David Teniers the Younger

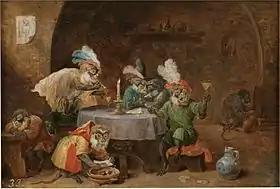
"Smoking and drinking monkeys", c. 1660, oil on panel

Teniers's paintings of the Archduke's collection fall into a genre referred to as 'gallery paintings' or 'pictures of collections'. Gallery paintings typically depict large rooms in which many paintings and other precious items are displayed in elegant surroundings. Antwerp artists Jan Brueghel the Elder and Frans Francken the Younger were the first to create paintings of art and curiosity collections in the 1620s. The genre was further developed by Hieronymus Francken the Younger, Willem van Haecht and Hendrik Staben. The genre became immediately popular in Antwerp where many artists practised it in Teniers's time: they included artists such as Jan Brueghel the Younger, Cornelis de Baellieur, Hans Jordaens, Gonzales Coques, Jan van Kessel the Elder and Hieronymus Janssens. Later practitioners included Teniers's presumed pupil Gillis van Tilborgh as well as Wilhelm Schubert van Ehrenberg, Jacob de Formentrou and Balthasar van den Bossche.